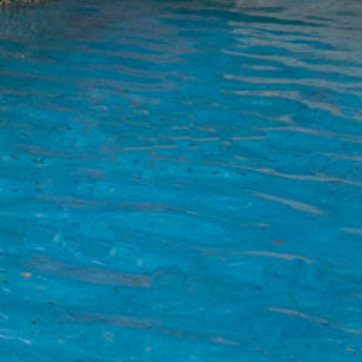
Material: water